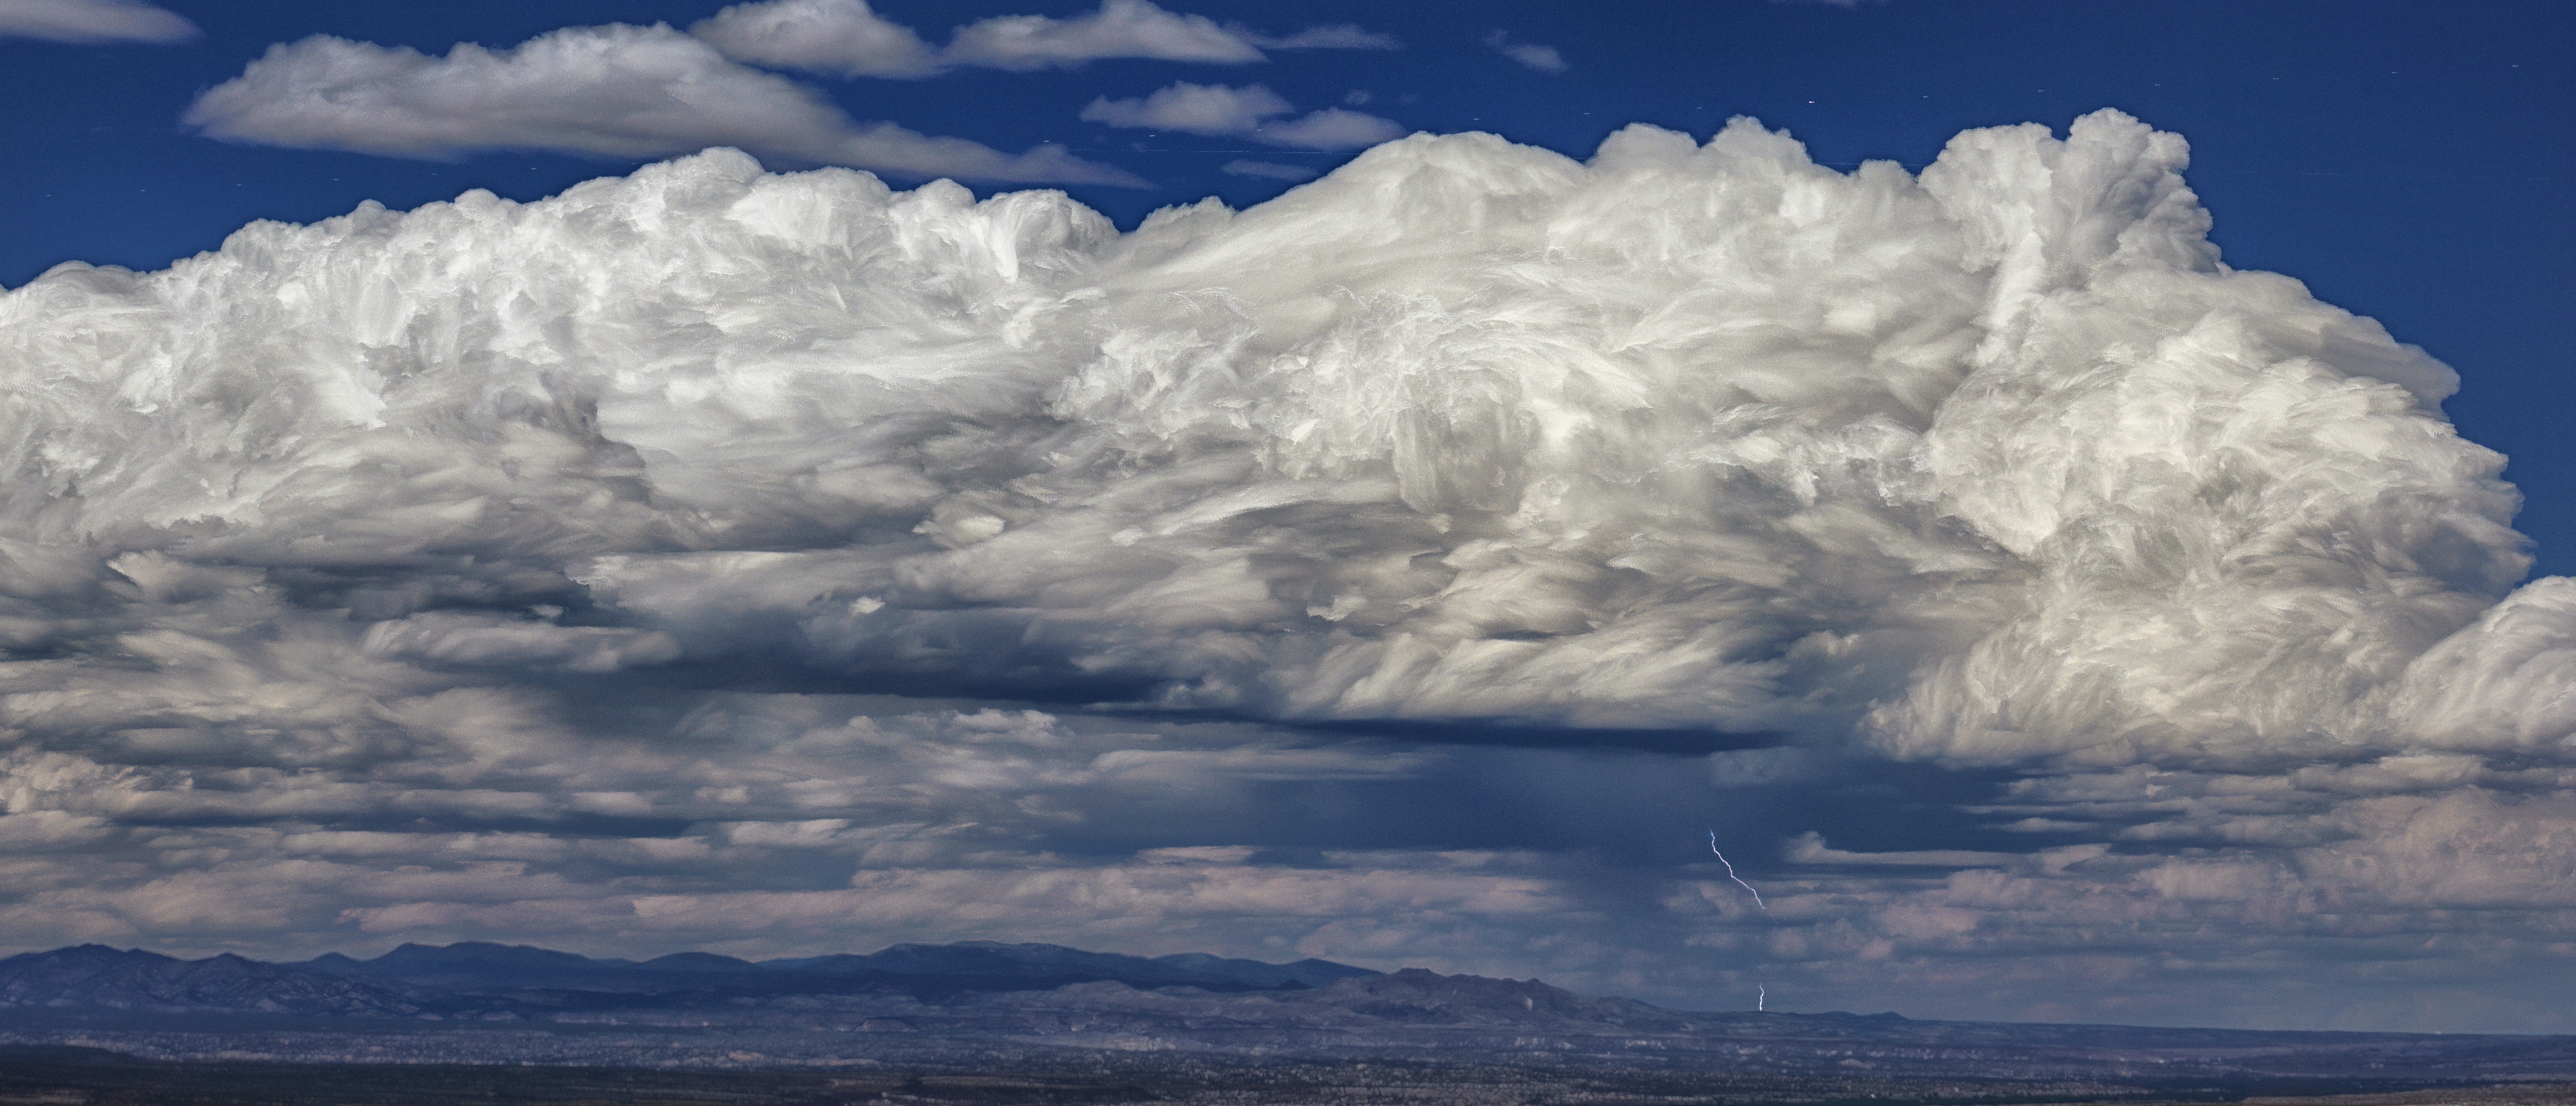
horizon, snow, cloud, sky, wind, atmosphere, weather, cumulus, sonyrx10iii, cloudstack, starstax, timestack, meteorological phenomenon, wind wave